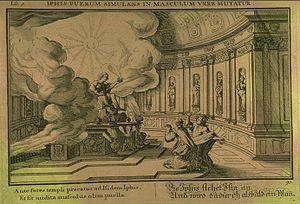
Isis changeant le sexe d'Iphis. Gravure de Bauer pour une édition de 1703 des Métamorphoses d'Ovide, livre IX, 773-797.